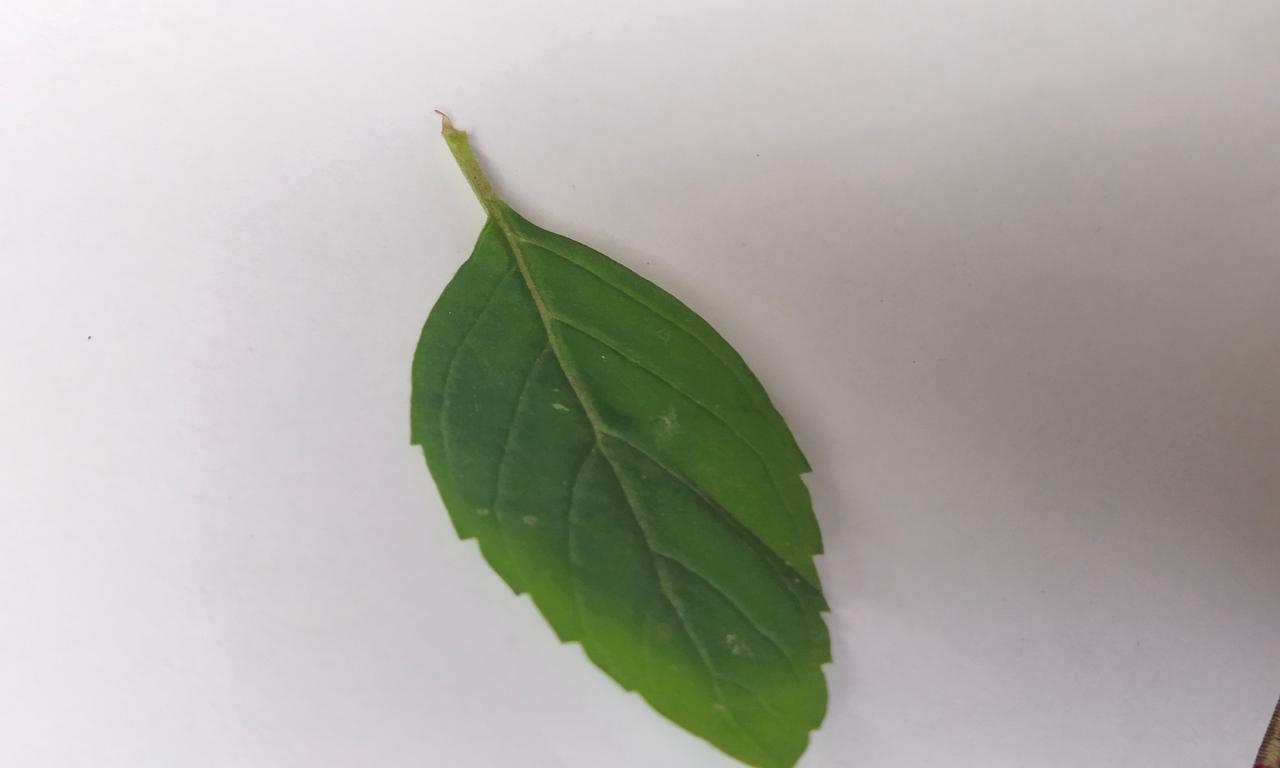
Label: Fresh